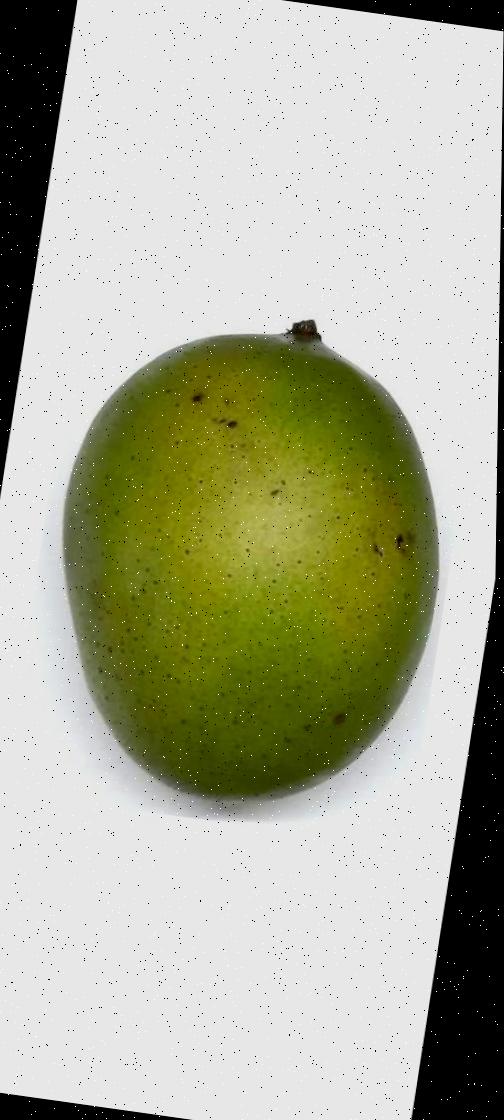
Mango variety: Langra